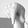
ASL letter: Q